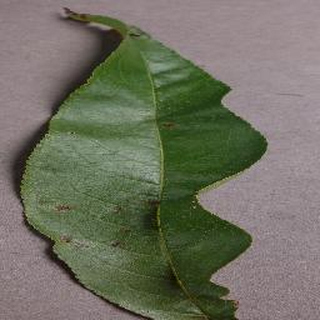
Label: peach_bacterial_spot